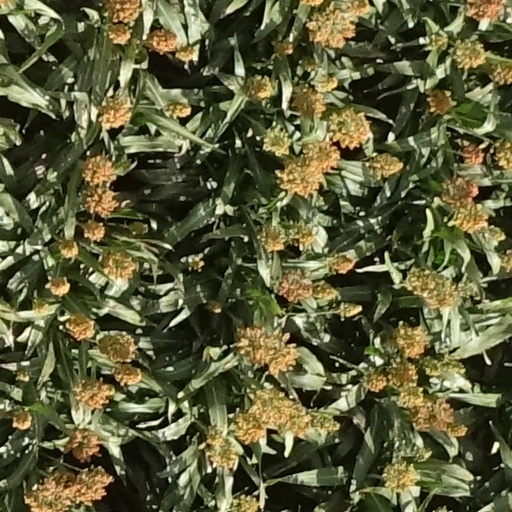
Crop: sorghum